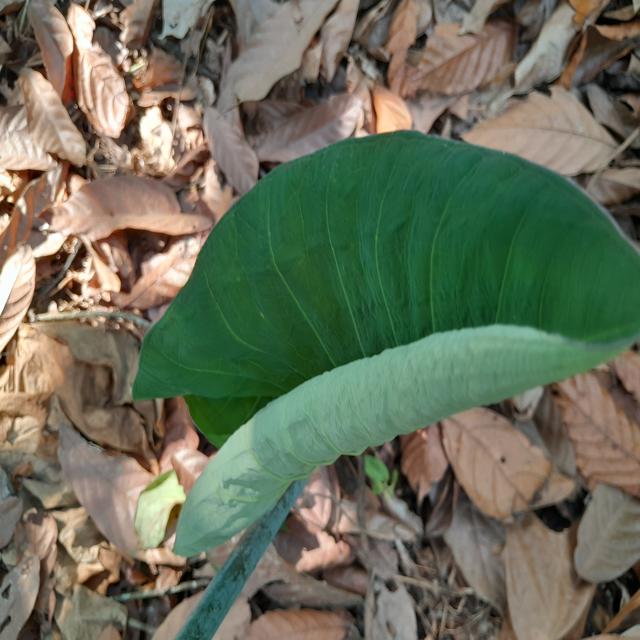
Label: Healthy